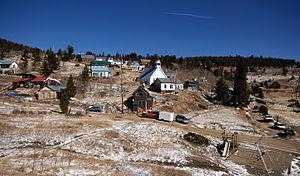
Ward est une ville américaine située dans le comté de Boulder dans le Colorado.